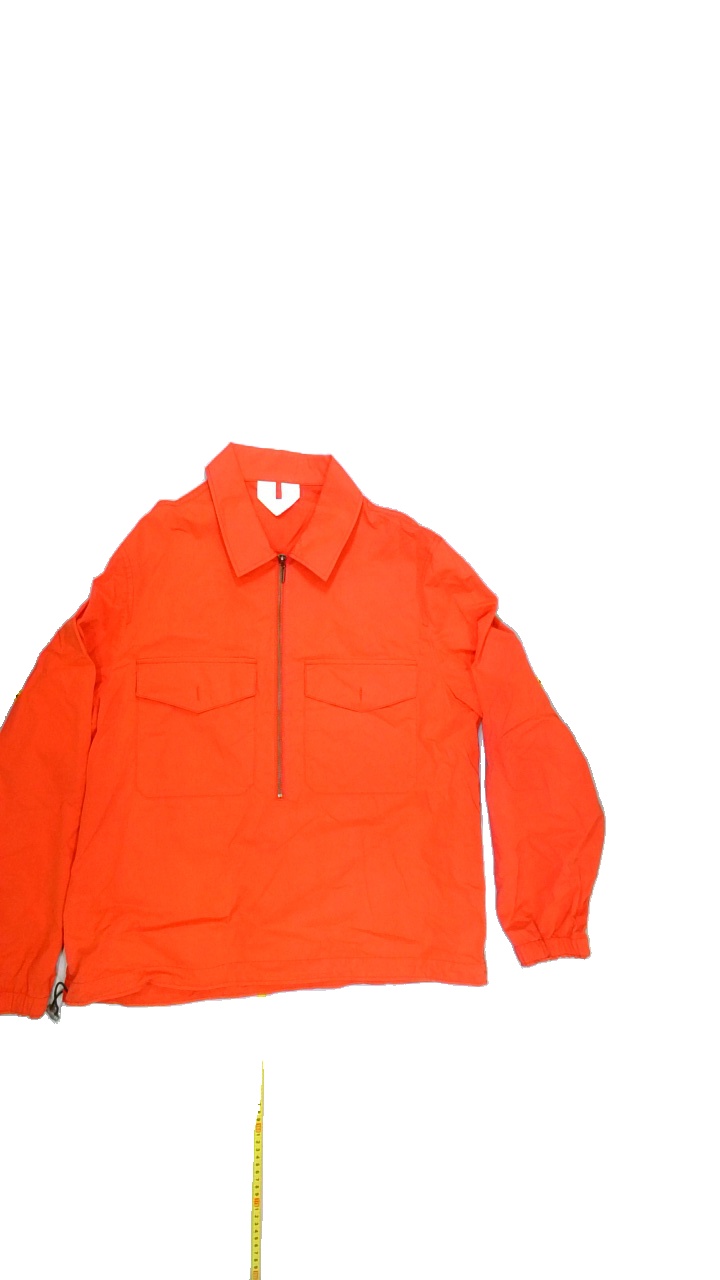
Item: Jacket (Men)
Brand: Missing
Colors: Red
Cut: Regular
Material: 50%cotton 50%nylon
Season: Autumn
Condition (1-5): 5
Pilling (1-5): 5
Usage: Reuse
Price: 100-150